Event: Nepal Earthquake
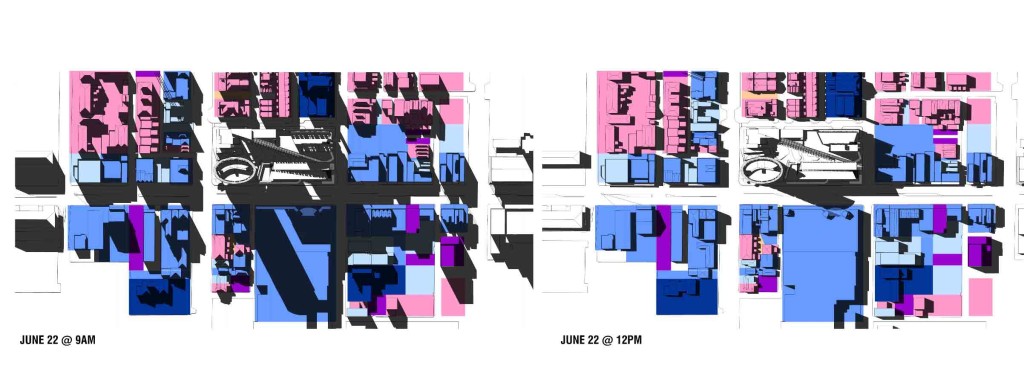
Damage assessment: no_damage